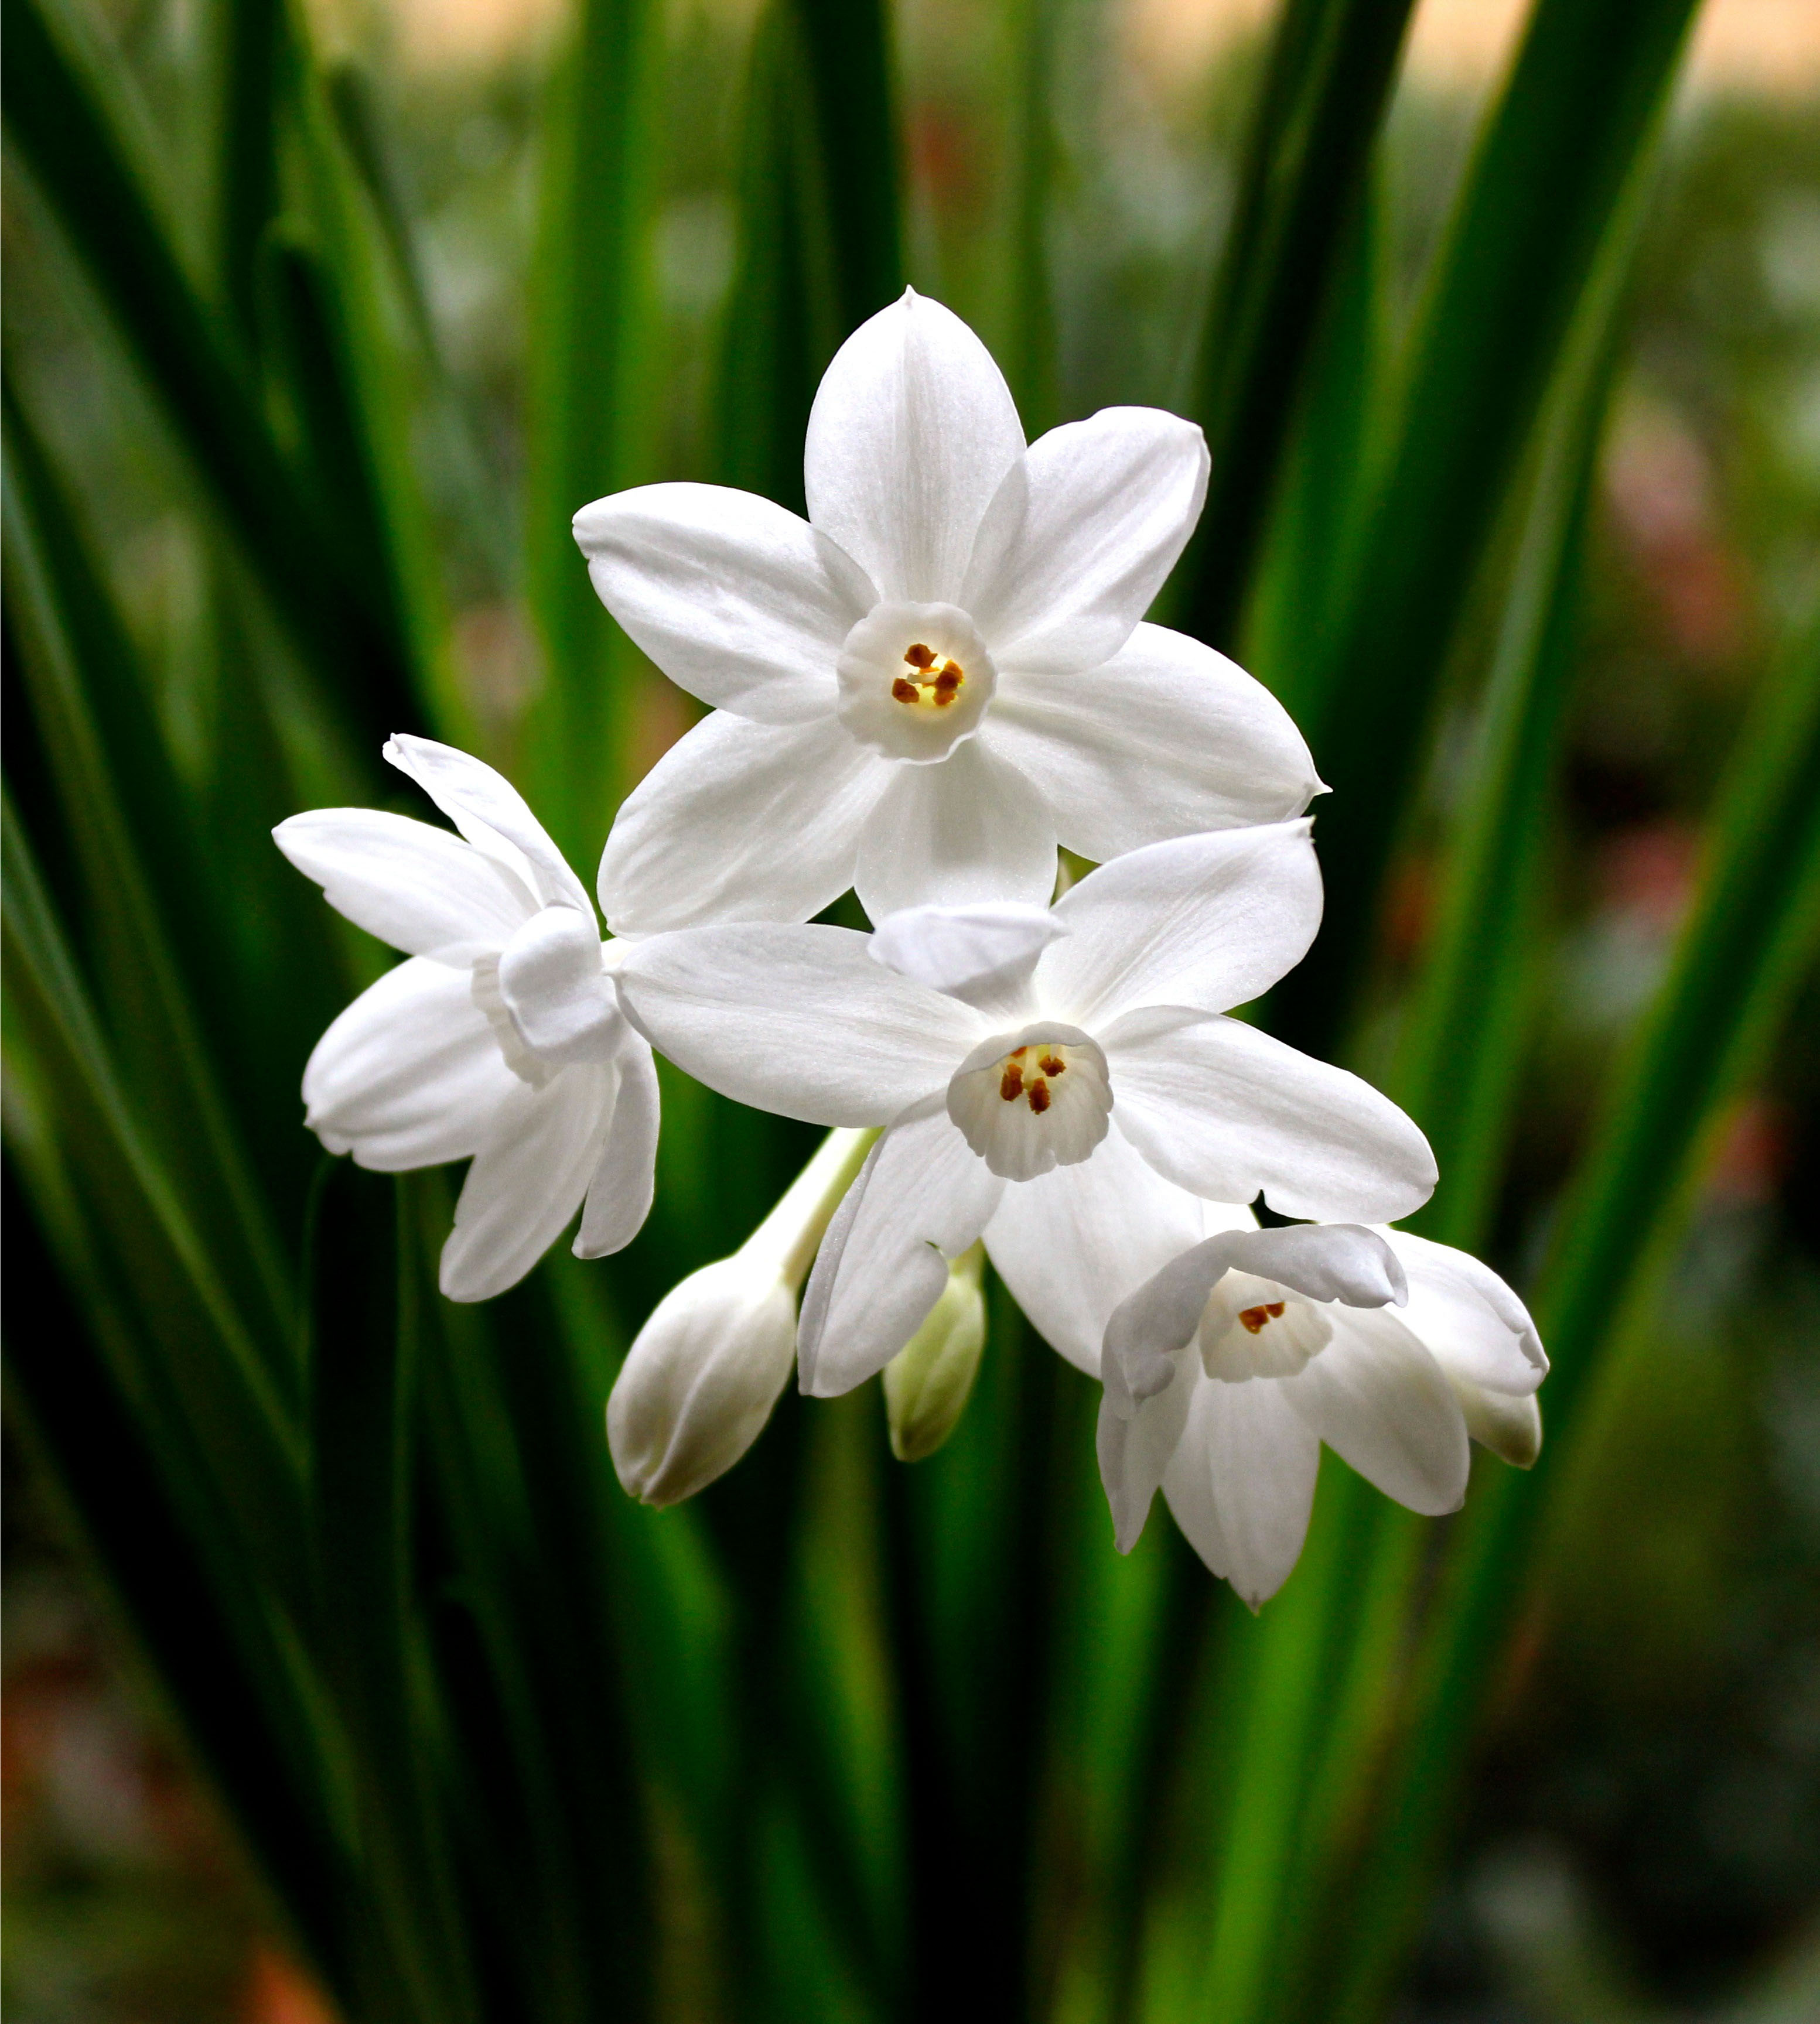
nature, plant, flower, botany, flora, flowers, close up, narcissus, snowdrop, hyacinth, galanthus, macro photography, close up view, flowering plant, land plant